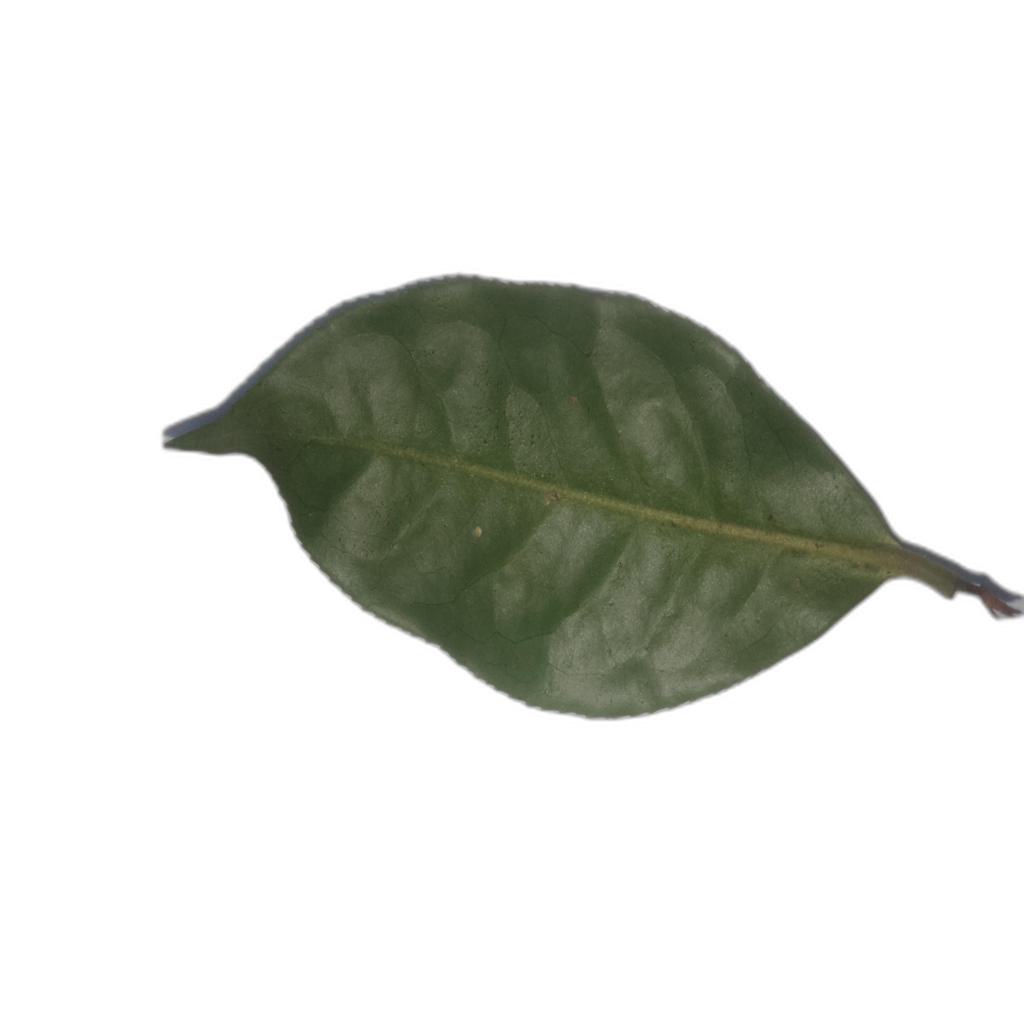
Label: Healthy